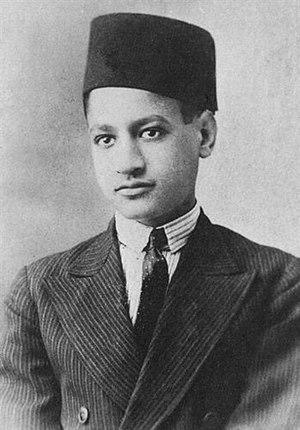
Gamal Abdel Nasser Hussein, né le 15 janvier 1918 à Alexandrie et mort le 28 septembre 1970 au Caire, est un homme d'État égyptien. Il fut le second président de la République d'Égypte de 1956 à sa mort. Après une carrière militaire, il organisa en 1952 le renversement de la monarchie et accéda au pouvoir. À la tête de l'Égypte, il mena une politique socialiste et panarabe appelée nassérisme. Il est aujourd'hui considéré comme l'un des dirigeants les plus influents du XXᵉ siècle.